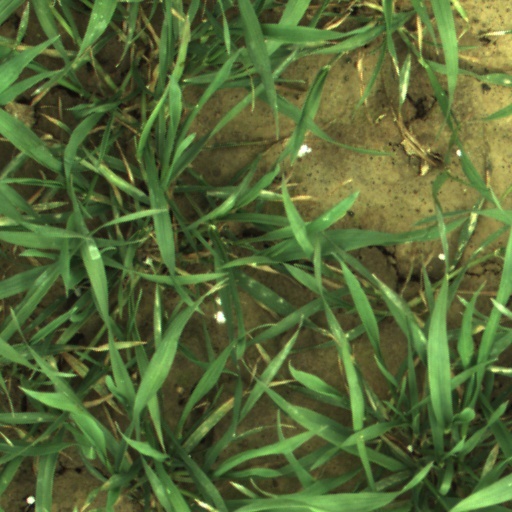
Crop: wheat